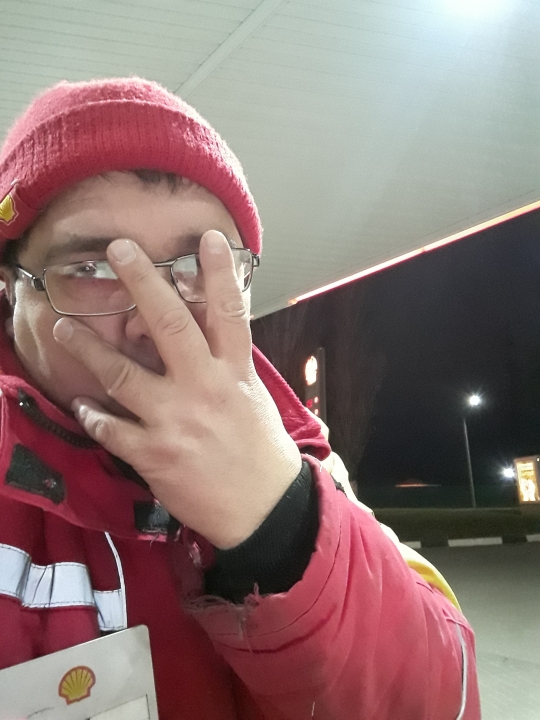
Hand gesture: no_gesture